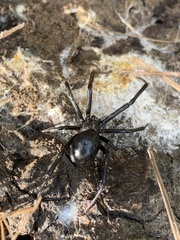
Species: Lactrodectus_hesperus